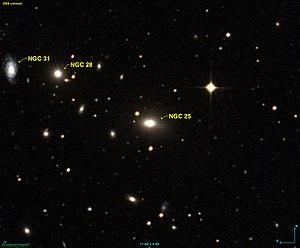
Image créée à l'aide du logiciel Aladin Sky Atlas du Centre de Données astronomiques de Strasbourg et des données de l'étude DSS (Digital Sky Survey)
NGC 25 est une galaxie lenticulaire située dans la constellation du Phénix à environ 423 millions d'années-lumière de la Voie lactée. Elle a été découverte par l'astronome britannique John Herschel en 1834.